Sultan Ahmed Khan of Avar

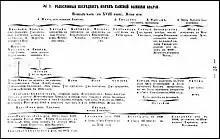
Genealogy of the Avar khans, compiled by A. Berge

According to the genealogy of the Avar khans compiled by Adolf Berge, Sultan Ahmed Khan married the widow of Umma Khan V named Gikhilay and his daughter Bakhu Bike. With them he had 4 children: